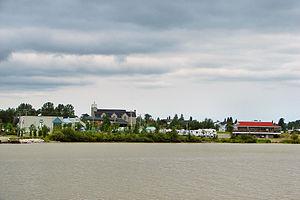
Le lac Macamic est un plan d'eau douce des municipalités de Macamic, Authier-Nord et Chazel, dans la municipalité régionale de comté de Abitibi-Ouest, dans la région administrative de Abitibi-Témiscamingue, au Québec, au Canada.
Macamic est une municipalité québécoise située dans la municipalité régionale de comté d'Abitibi-Ouest et dans la région administrative de l'Abitibi-Témiscamingue.